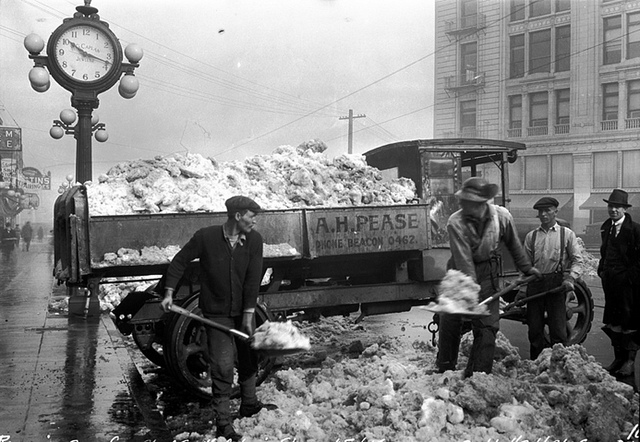
Some people that are shoveling some stuff in a truck.

some men are by a truck shoveling snow

A group of men shoveling ice and snow into a truck.

Men are shoveling snow into the back of a truck.